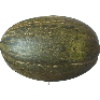
Label: Melon Piel de Sapo 1